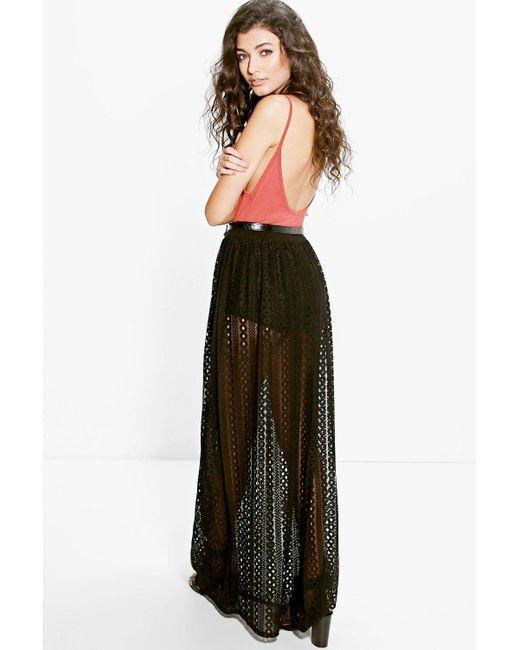
MAXIROCK AUS HÄKELSPITZE IN SCHWARZER FARBE FÜR DAMEN